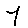
Label: 7